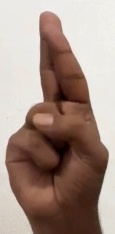
ASL sign: R